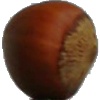
Label: nut_forest